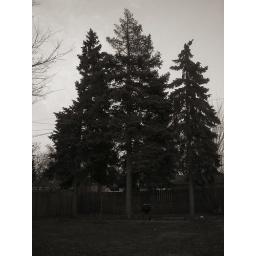
These are the three huge pine trees in my backyard